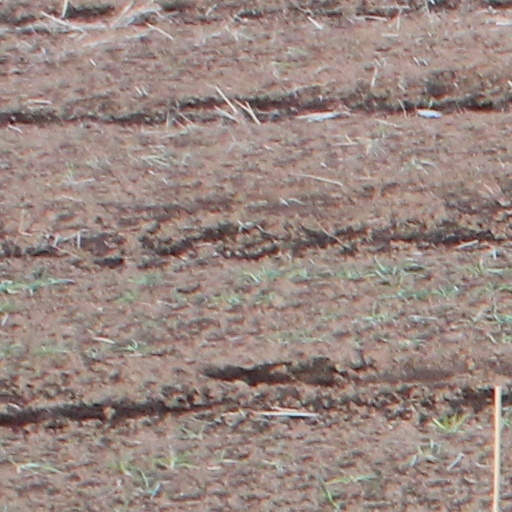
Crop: wheat